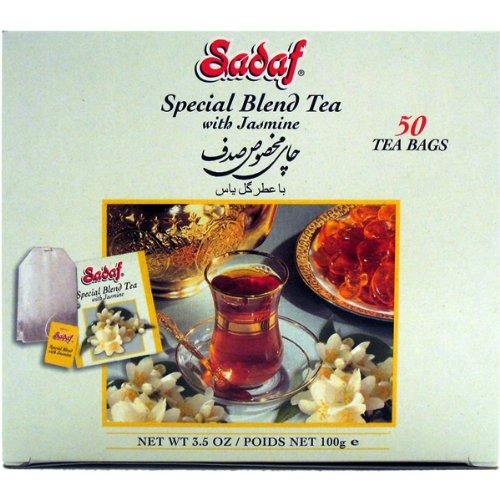
Item Name: Sadaf Special Blend tea Jasmine, 50-Count (Pack of 4)
Bullet Point: Special blend jasmine tea
Product Description: This item comes in a pack of four 50-count box
Value: 200.0
Unit: count

Price: 36.99